United Nations Security Council Resolution 1592

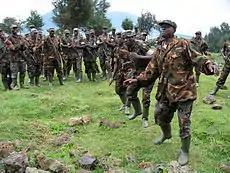
Rwandan soldiers near the border with the Democratic Republic of the Congo and Uganda

United Nations Security Council Resolution 1592, adopted unanimously on 30 March 2005, after recalling all previous resolutions on the situation in the Democratic Republic of the Congo, including Resolution 1565 (2004), the Council extended the mandate of the United Nations Mission in the Democratic Republic of Congo (MONUC) until 1 October 2005.